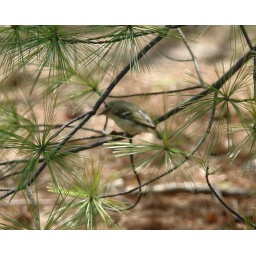
Ruby Crowned Kinglet playing in the bottom branches of a pine tree on Boulware trail.